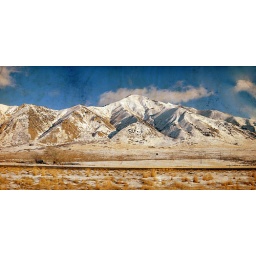
mountains near levan and ranch house